Chongjin

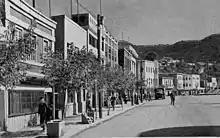
Main Street, September 1946

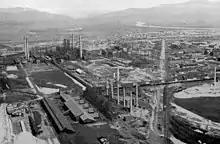
Aerial photograph of the industrial district, 1946

According to archaeological findings near the lower areas of the Tumen river, evidence of human living traces back to the Paleolithic period.